Neon Gravestones

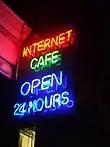
Neon advertising for a 24-hours internet café.

The song was written and recorded by Tyler Joseph in his basement and produced alongside Paul Meany of alternative rock band Mutemath. Apart from the band's drummer Josh Dun, Joseph, and Meany, no other person, including friends and family members, was allowed to be present during the songwriting process; this was to not influence the song's direction. Some publications, including "Billboard", have interpreted the "neon", which is often used for advertising, as a fake light, attracting someone towards death. Several music journalists have described the ending as directly linked to "Trench"'s penultimate track, "Legend", which pays homage to Joseph's late grandfather, Robert, who appeared on the cover of the band's first major-label album, "Vessel" (2013).